1964 24 Hours of Le Mans

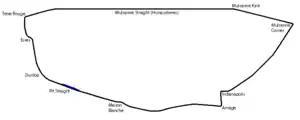
Le Mans in 1964

Aside from a few adjustments to the sliding scale of minimum weight to engine capacity, the Automobile Club de l'Ouest (ACO) made very few changes to its regulations this year. With the greatly disparate speeds, the minimum engine size was increased from 700cc to 1000cc. Otherwise, the final lap now had to be completed in fifteen minutes, down from twenty minutes.